Paris Davis

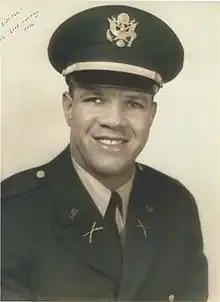
Davis as a captain in the 1960s

Davis arrived for his second tour in South Vietnam in April 1965 and took command of the 5th Special Forces Groups Team A-321 at Camp Bồng Sơn, Bình Định Province, II Corps.